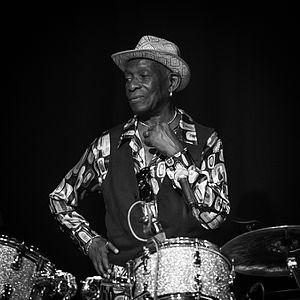
Tony Oladipo Allen, né le 20 juillet 1940 à Lagos et mort le 30 avril 2020 à Paris, est un batteur, auteur-compositeur nigérian.